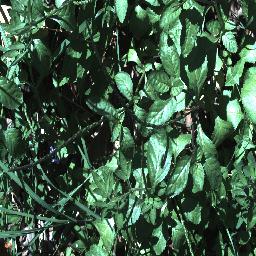
Label: snake_weed